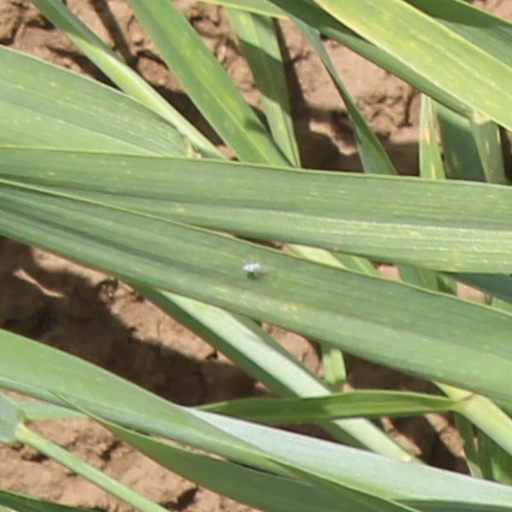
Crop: wheat